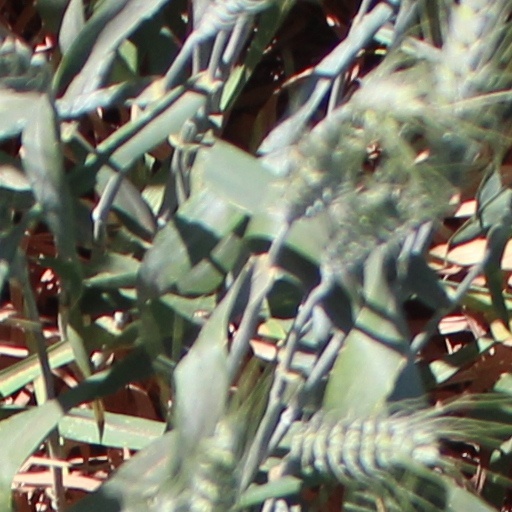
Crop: wheat